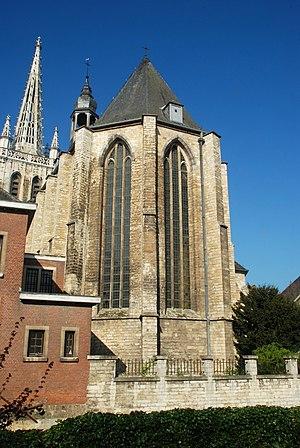
Belgique - Louvain - Église Sainte-Gertrude - chevet
L'église Sainte-Gertrude est une église classée de style gothique située à Louvain, dans la province du Brabant flamand en Belgique.